Allroy for Prez

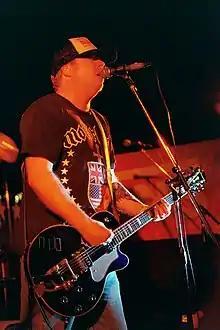
"Allroy for Prez" was All's last release with their original singer, Dave Smalley.

"Allroy for Prez" was All's last release with their original singer, Dave Smalley, who quit the band after its release because he could not keep up with their busy touring schedule. "When I quit, it was because I was really burned out", he later recalled. I couldn't cut the touring mustard." "I was on the road for nine and a half months in one year, and I remember we were doing laundry and Bill started talking about the next tour. We were gonna get back in two more weeks, and he was already planning the next one and the next recording, and he looked at me and said 'You're not staying, are you? "We just went out and out and out and out and out and out," remembered Stevenson, "and I just think he did what any smart person would do and moved on." Smalley went on to found Down by Law and reunite with his pre-All bands DYS and Dag Nasty. He was replaced in All's lineup by Scott Reynolds.